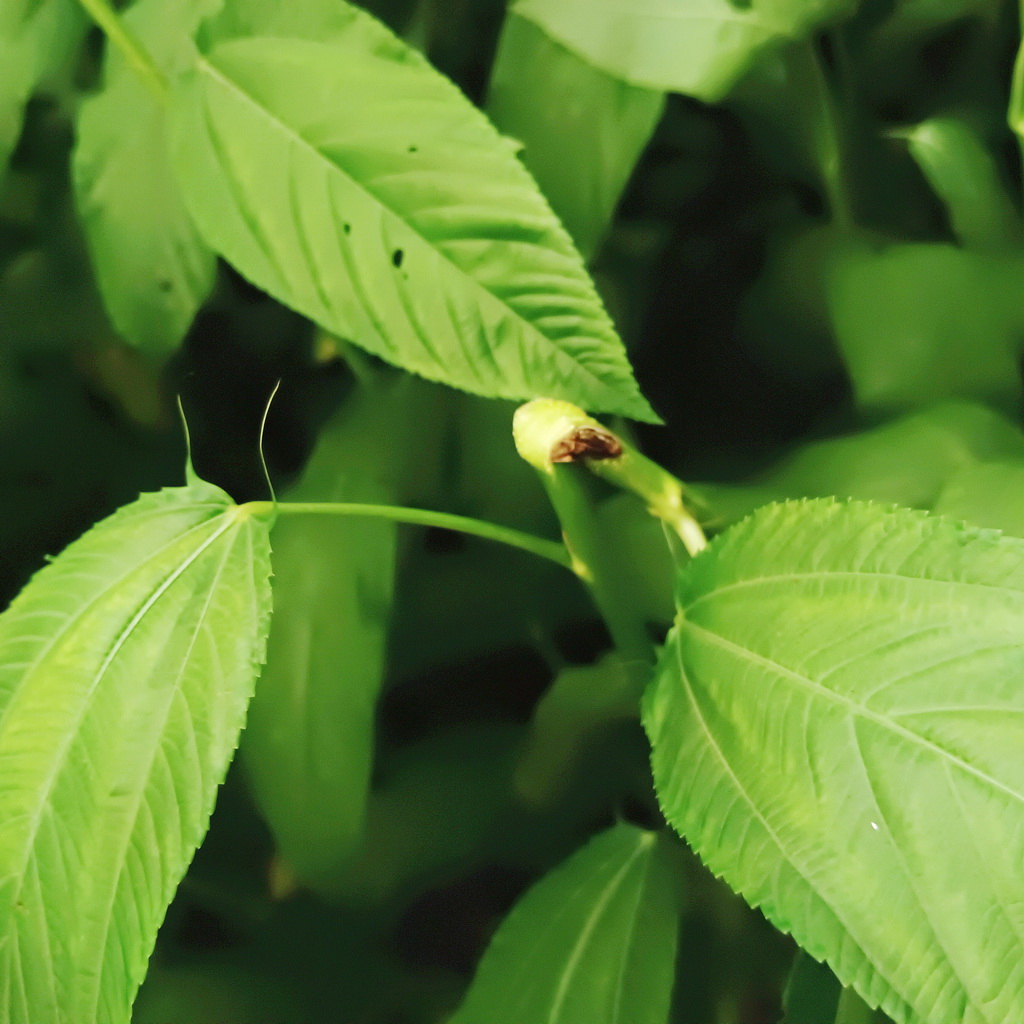
Label: Stem Soft Rot